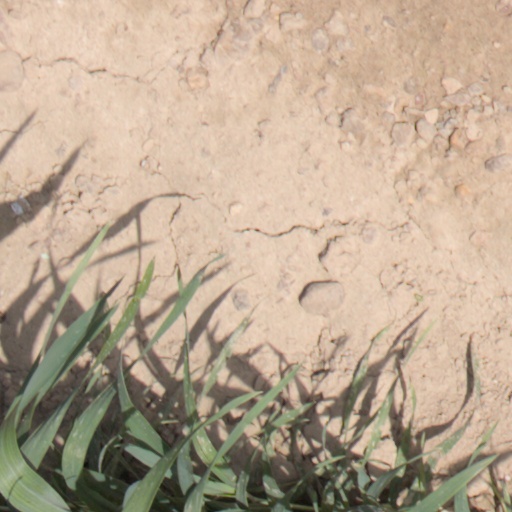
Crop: wheat